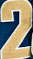
Number: 2